Pinckneyville (Union, South Carolina)

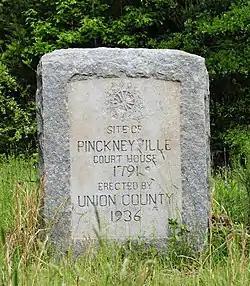
Pinckneyville Monument, April 2012

Pinckneyville is a historic frontier settlement site located near Union, Union County, South Carolina. Pinckneyville was established on February 19, 1791, by the General Assembly of South Carolina Act #1491 along with the Washington district, and is one of the earliest settlements in the South Carolina backcountry. Pinckneyville was named for Charles Cotesworth Pinckney. Pinckneyville was chosen because it was central to Union County, but Union was the seat of power.